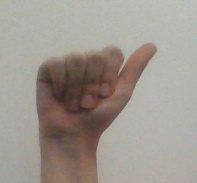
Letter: dhad